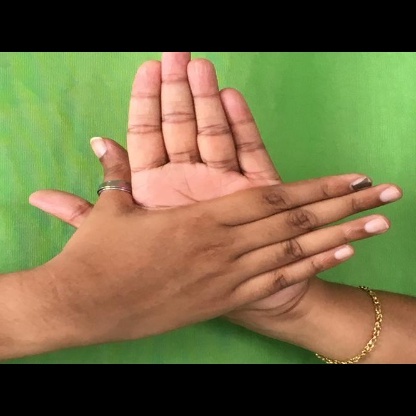
Mudra: Chakra